Cane River Creole National Historical Park

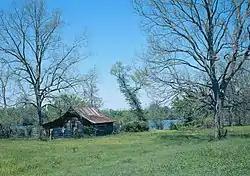
Tenant farmer log house in the Cane River Creole National Historical Park

The Cane River Creole National Historical Park was established in 1994 to preserve the resources and cultural landscapes of the Cane River region in Natchitoches Parish, Louisiana. Located along Cane River Lake, the park is approximately 63 acres and includes two French Creole cotton plantations, Oakland and Magnolia. Both plantations are complete in their historic settings, including landscapes, outbuildings, structures, furnishings, and artifacts; and they are the most intact French Creole cotton plantations in the United States. In total, 65 historic structures and over a million artifacts enhance the National Park Service mission as it strives to tell the story of the evolution of plantation agriculture through the perspective of the land owners, enslaved workers, overseers, skilled workers, and tenant farmers who resided along the Cane River for over two hundred years. This park is included as a site on the Louisiana African American Heritage Trail.